2014 Super Formula Championship

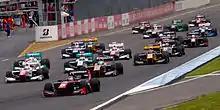
Race start at Twin Ring Motegi

A provisional calendar for the 2014 season was released on 8 November 2013. All races were held in Japan.